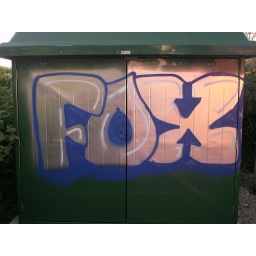
on a green box in Maidenhead